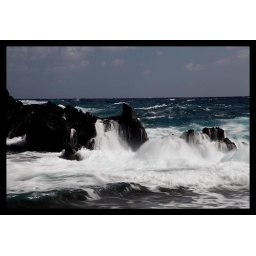
Dang straight! Red sand beach near Hana, Maui, HI